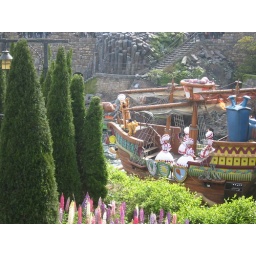
Pluto's boat in the afternoon water parade.